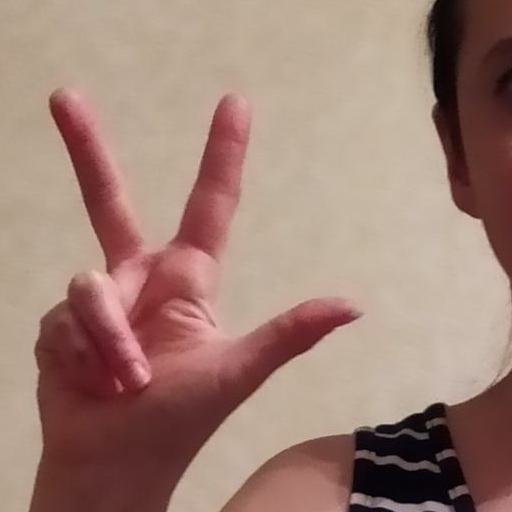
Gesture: three2